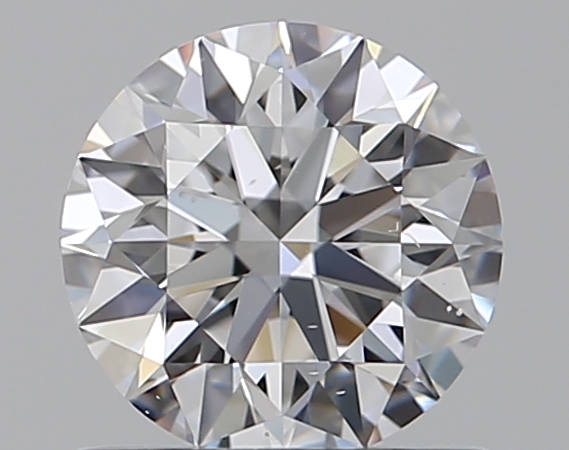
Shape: round
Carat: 0.72
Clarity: VS2
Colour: D
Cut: EX
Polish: EX
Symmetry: EX
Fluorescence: N
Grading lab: GIA
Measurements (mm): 5.71 x 5.74 x 3.56